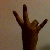
The image shows a hand gesture representing the number 7 in Indian Sign Language.